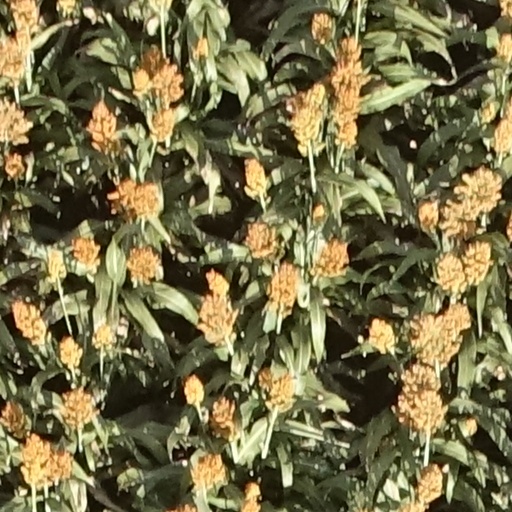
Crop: sorghum